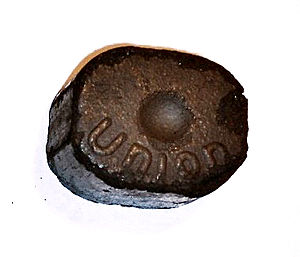
Miocæn
Brunkul
Miocæn dækker tidsperioden fra 23,03 til 5,332 millioner år siden. Starten på Miocæn defineres som første optræden af foraminiferarten Paragloborotalia kugleri.